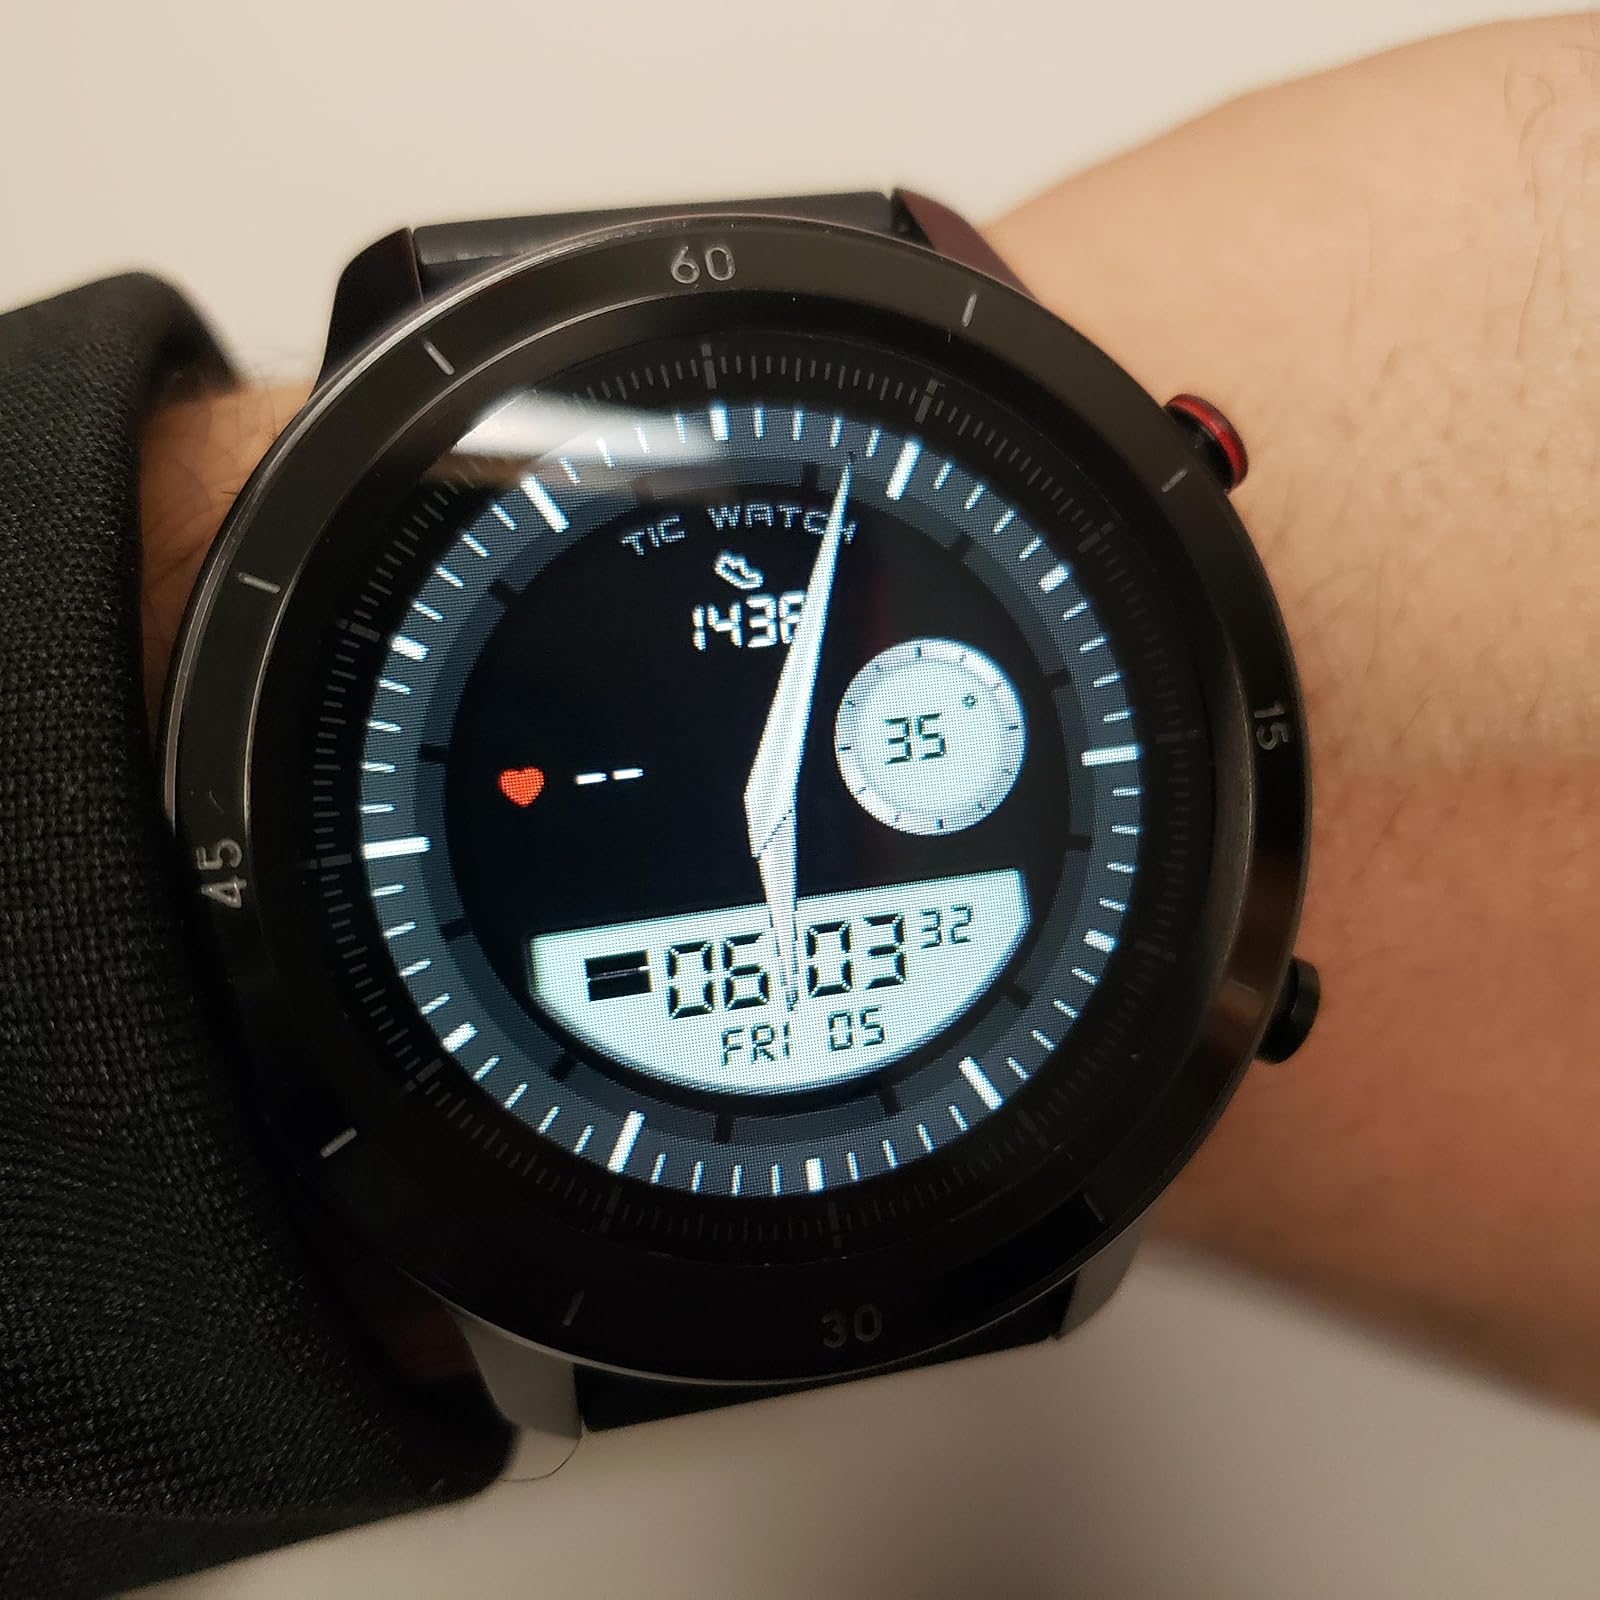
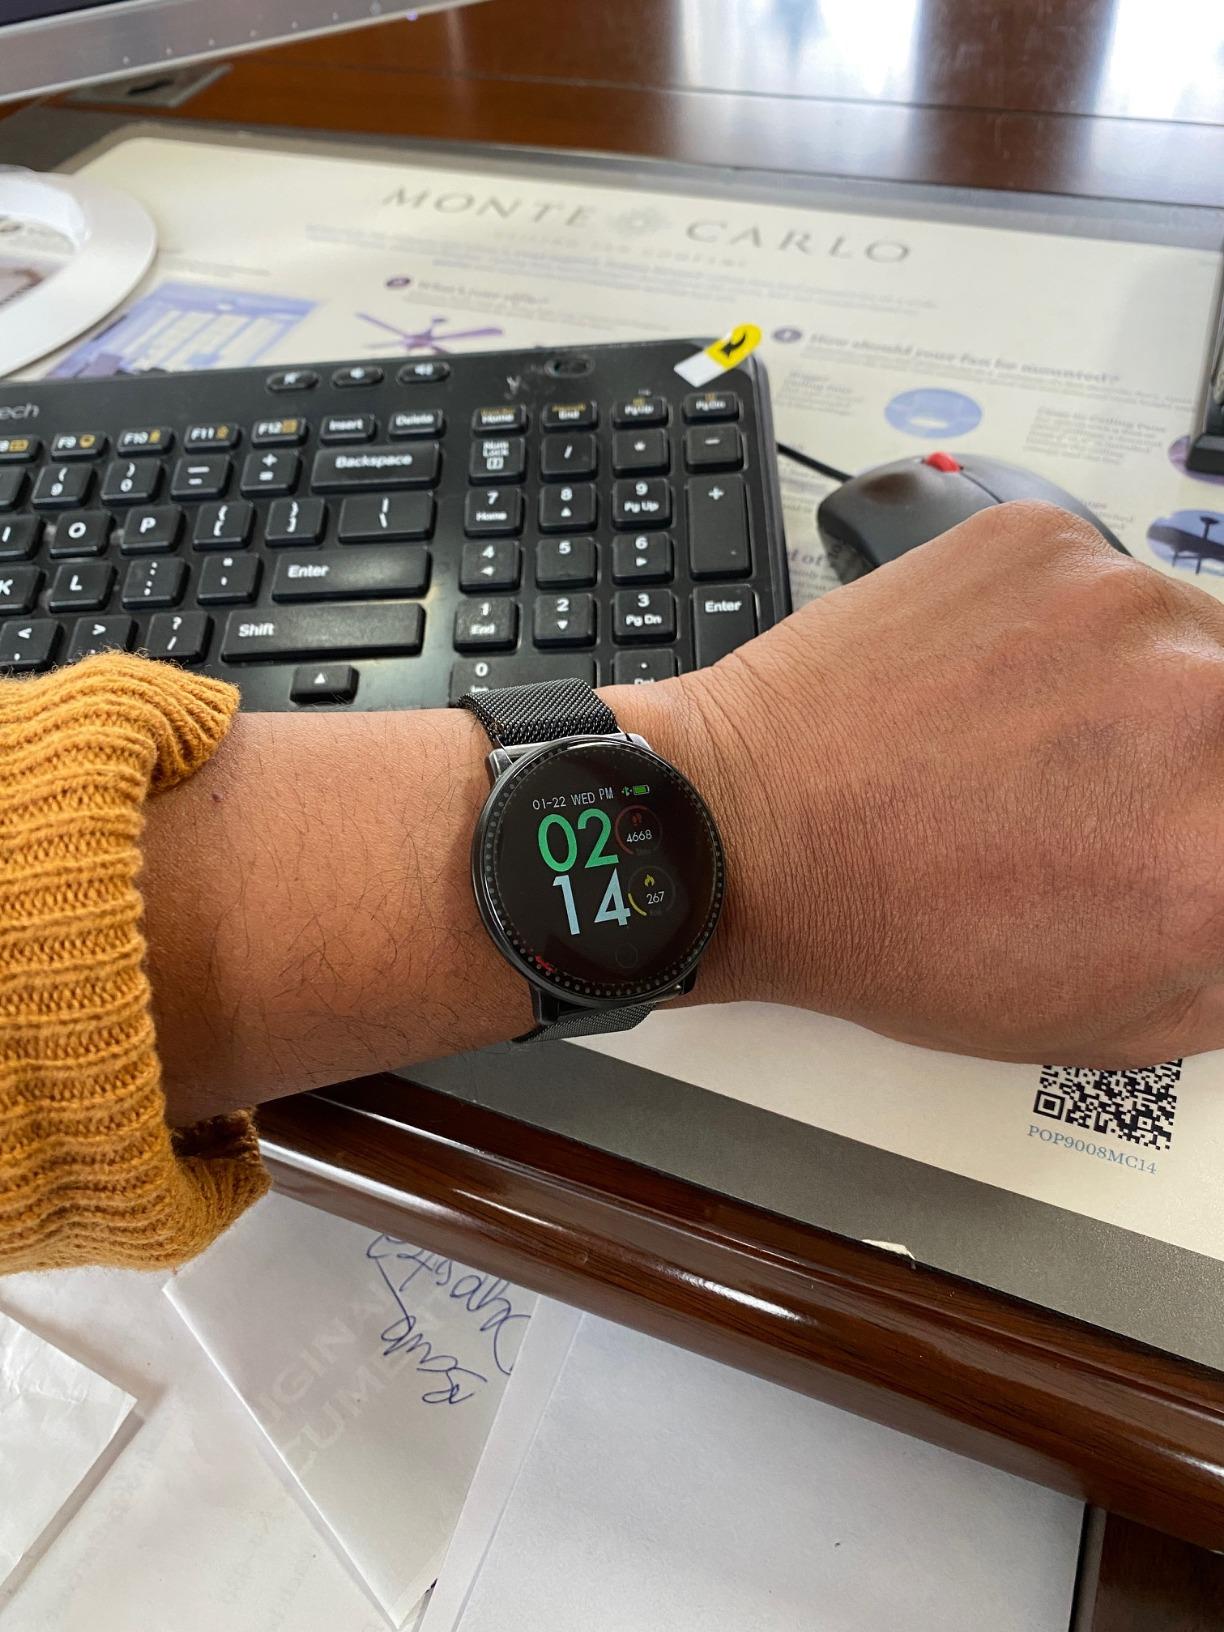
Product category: smartwatch
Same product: no